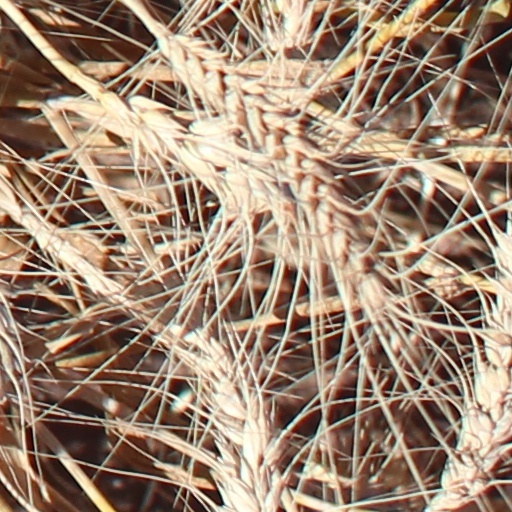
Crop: wheat